Messengers from John the Baptist

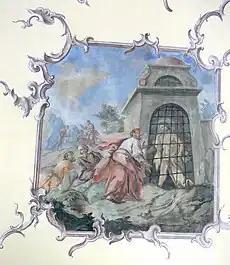
John the Baptist in prison, by Josef Anton Hafner, 1750.

In the New Testament, the messengers who came from John the Baptist to Jesus are referred to in and .